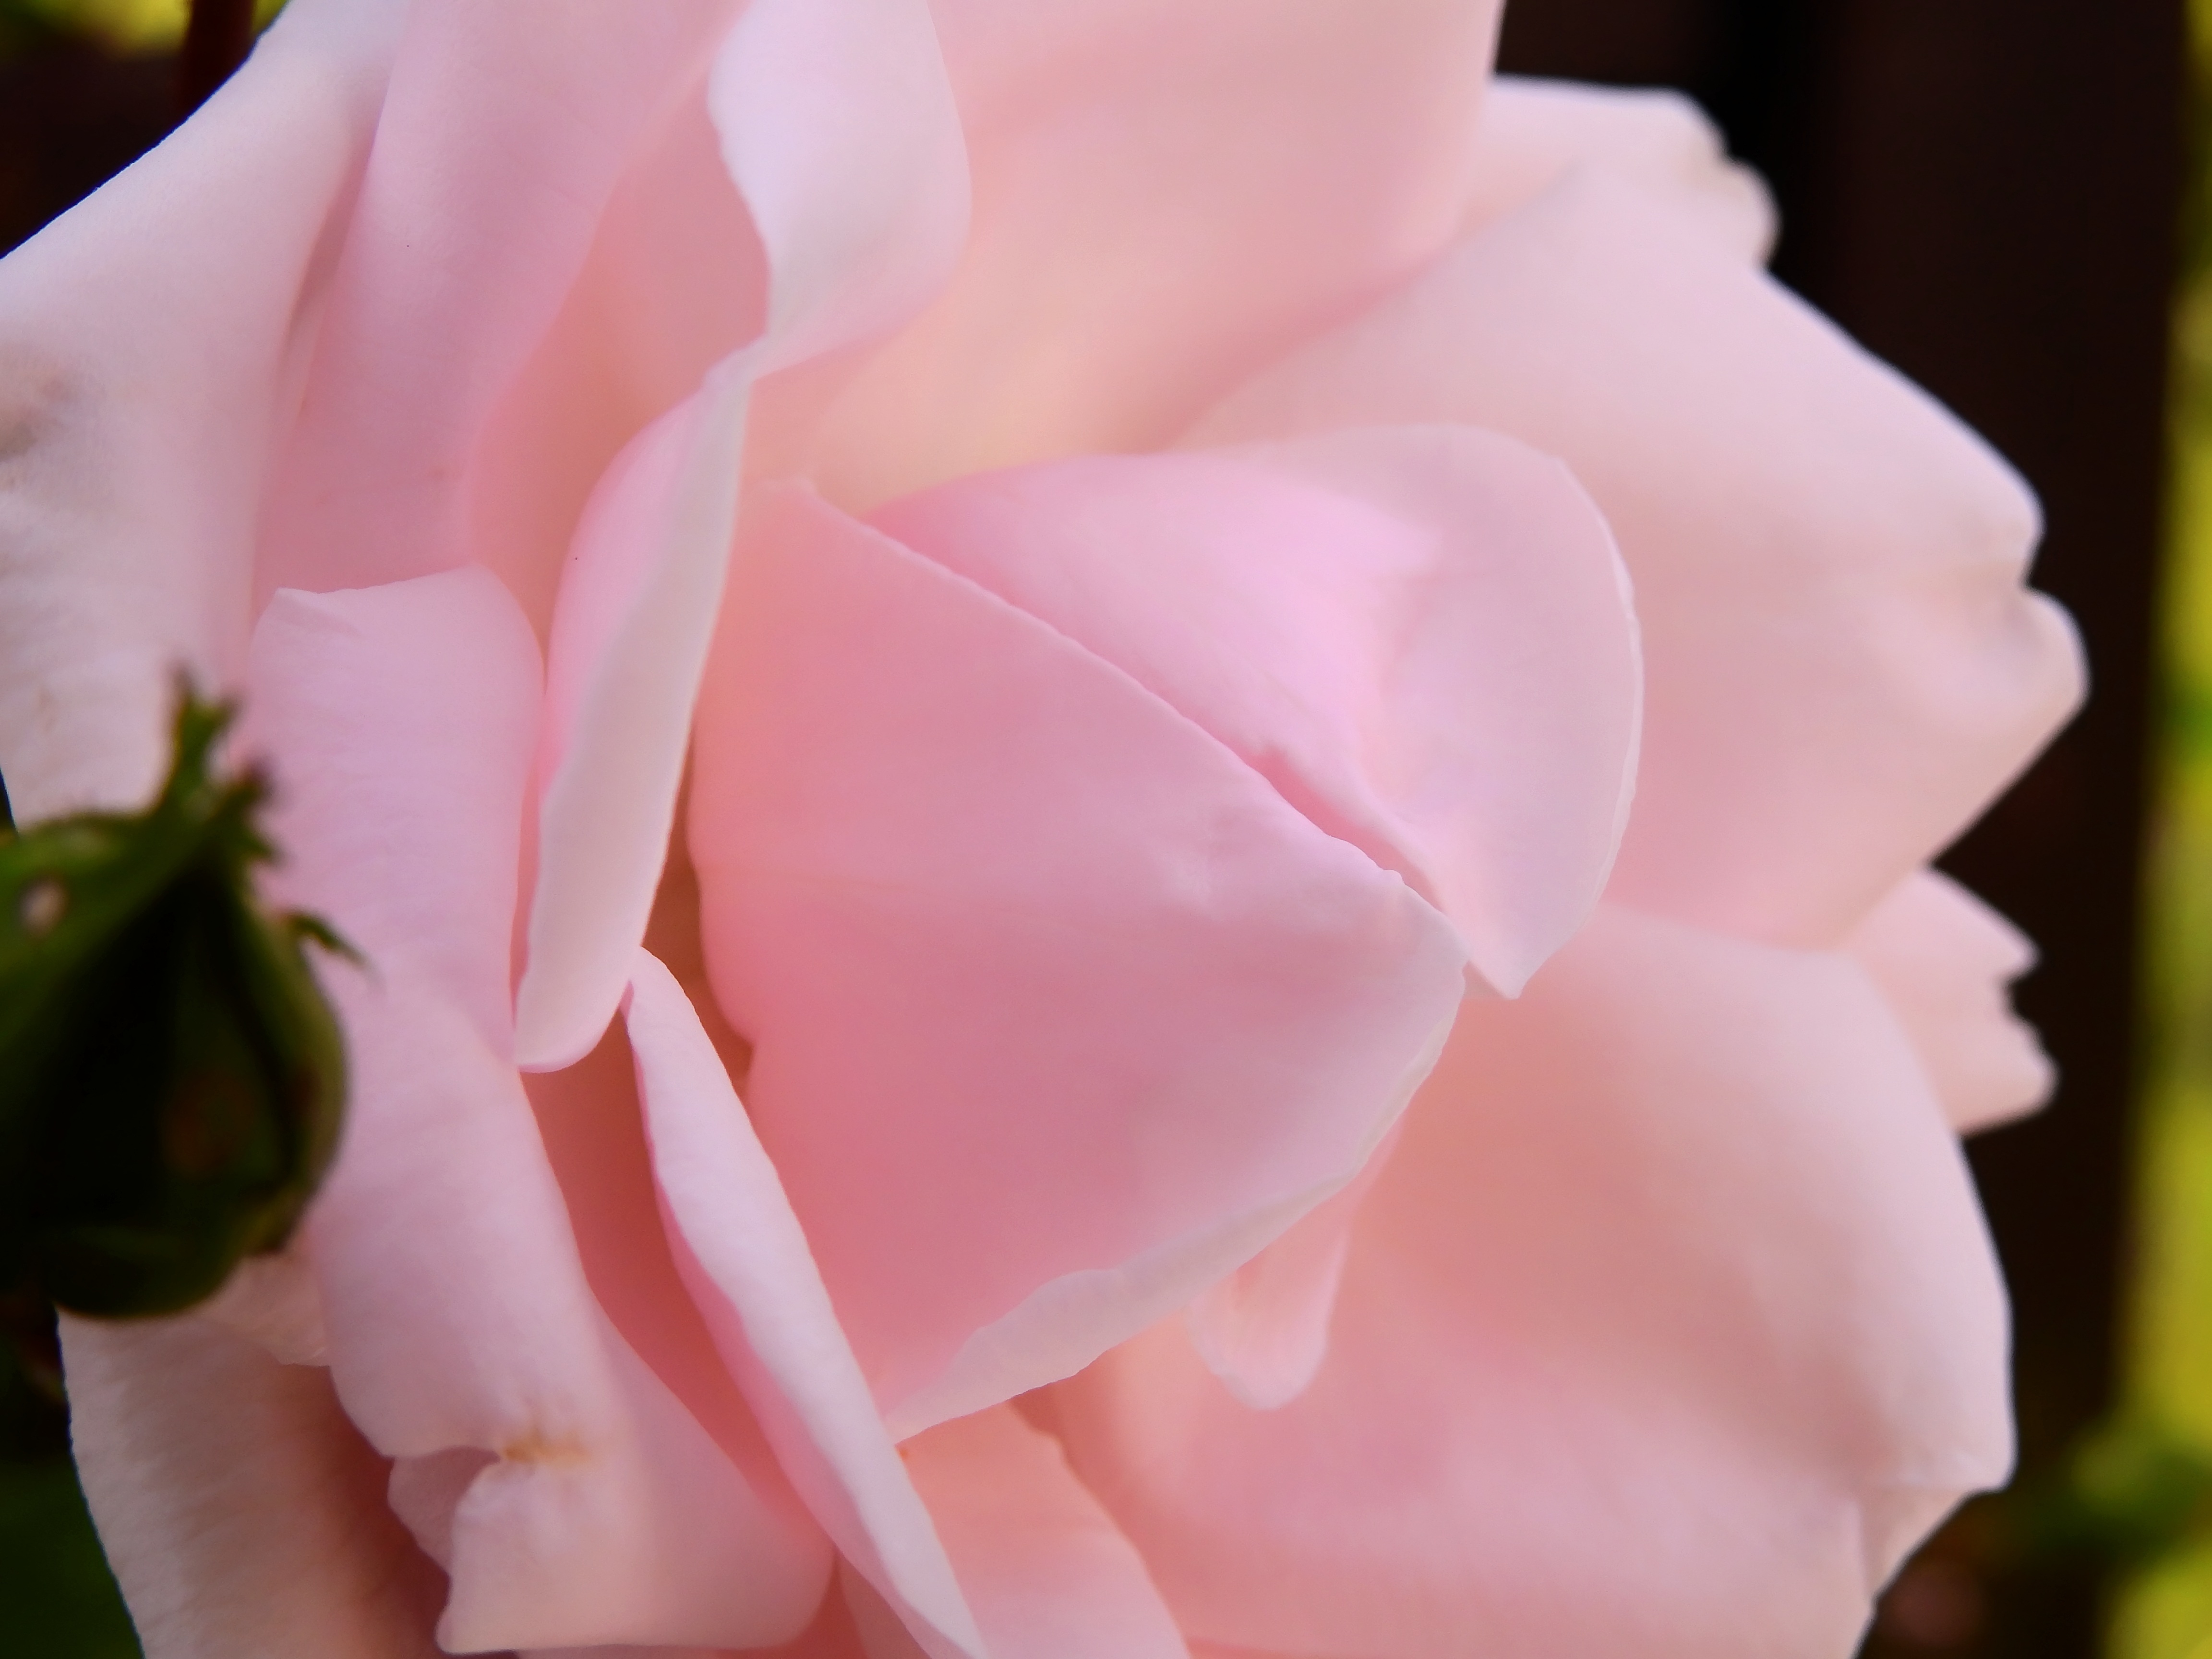
nature, blossom, plant, white, photography, flower, petal, bloom, rose, pink, flora, close up, pink rose, macro photography, rose blooms, flowering plant, garden roses, rose family, land plant